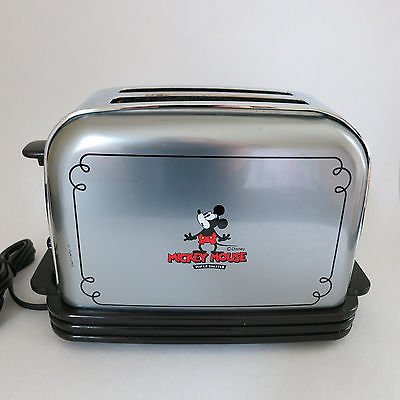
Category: toaster